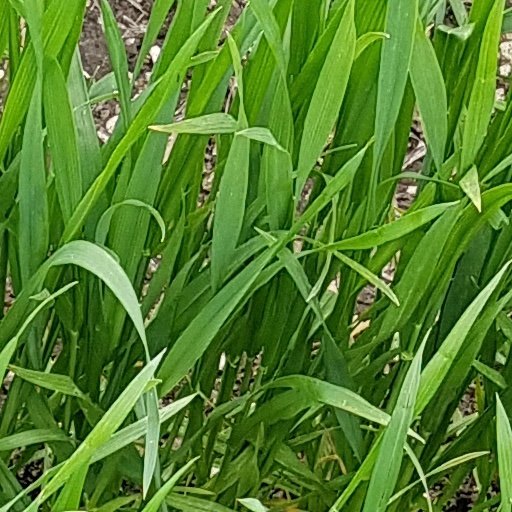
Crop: wheat